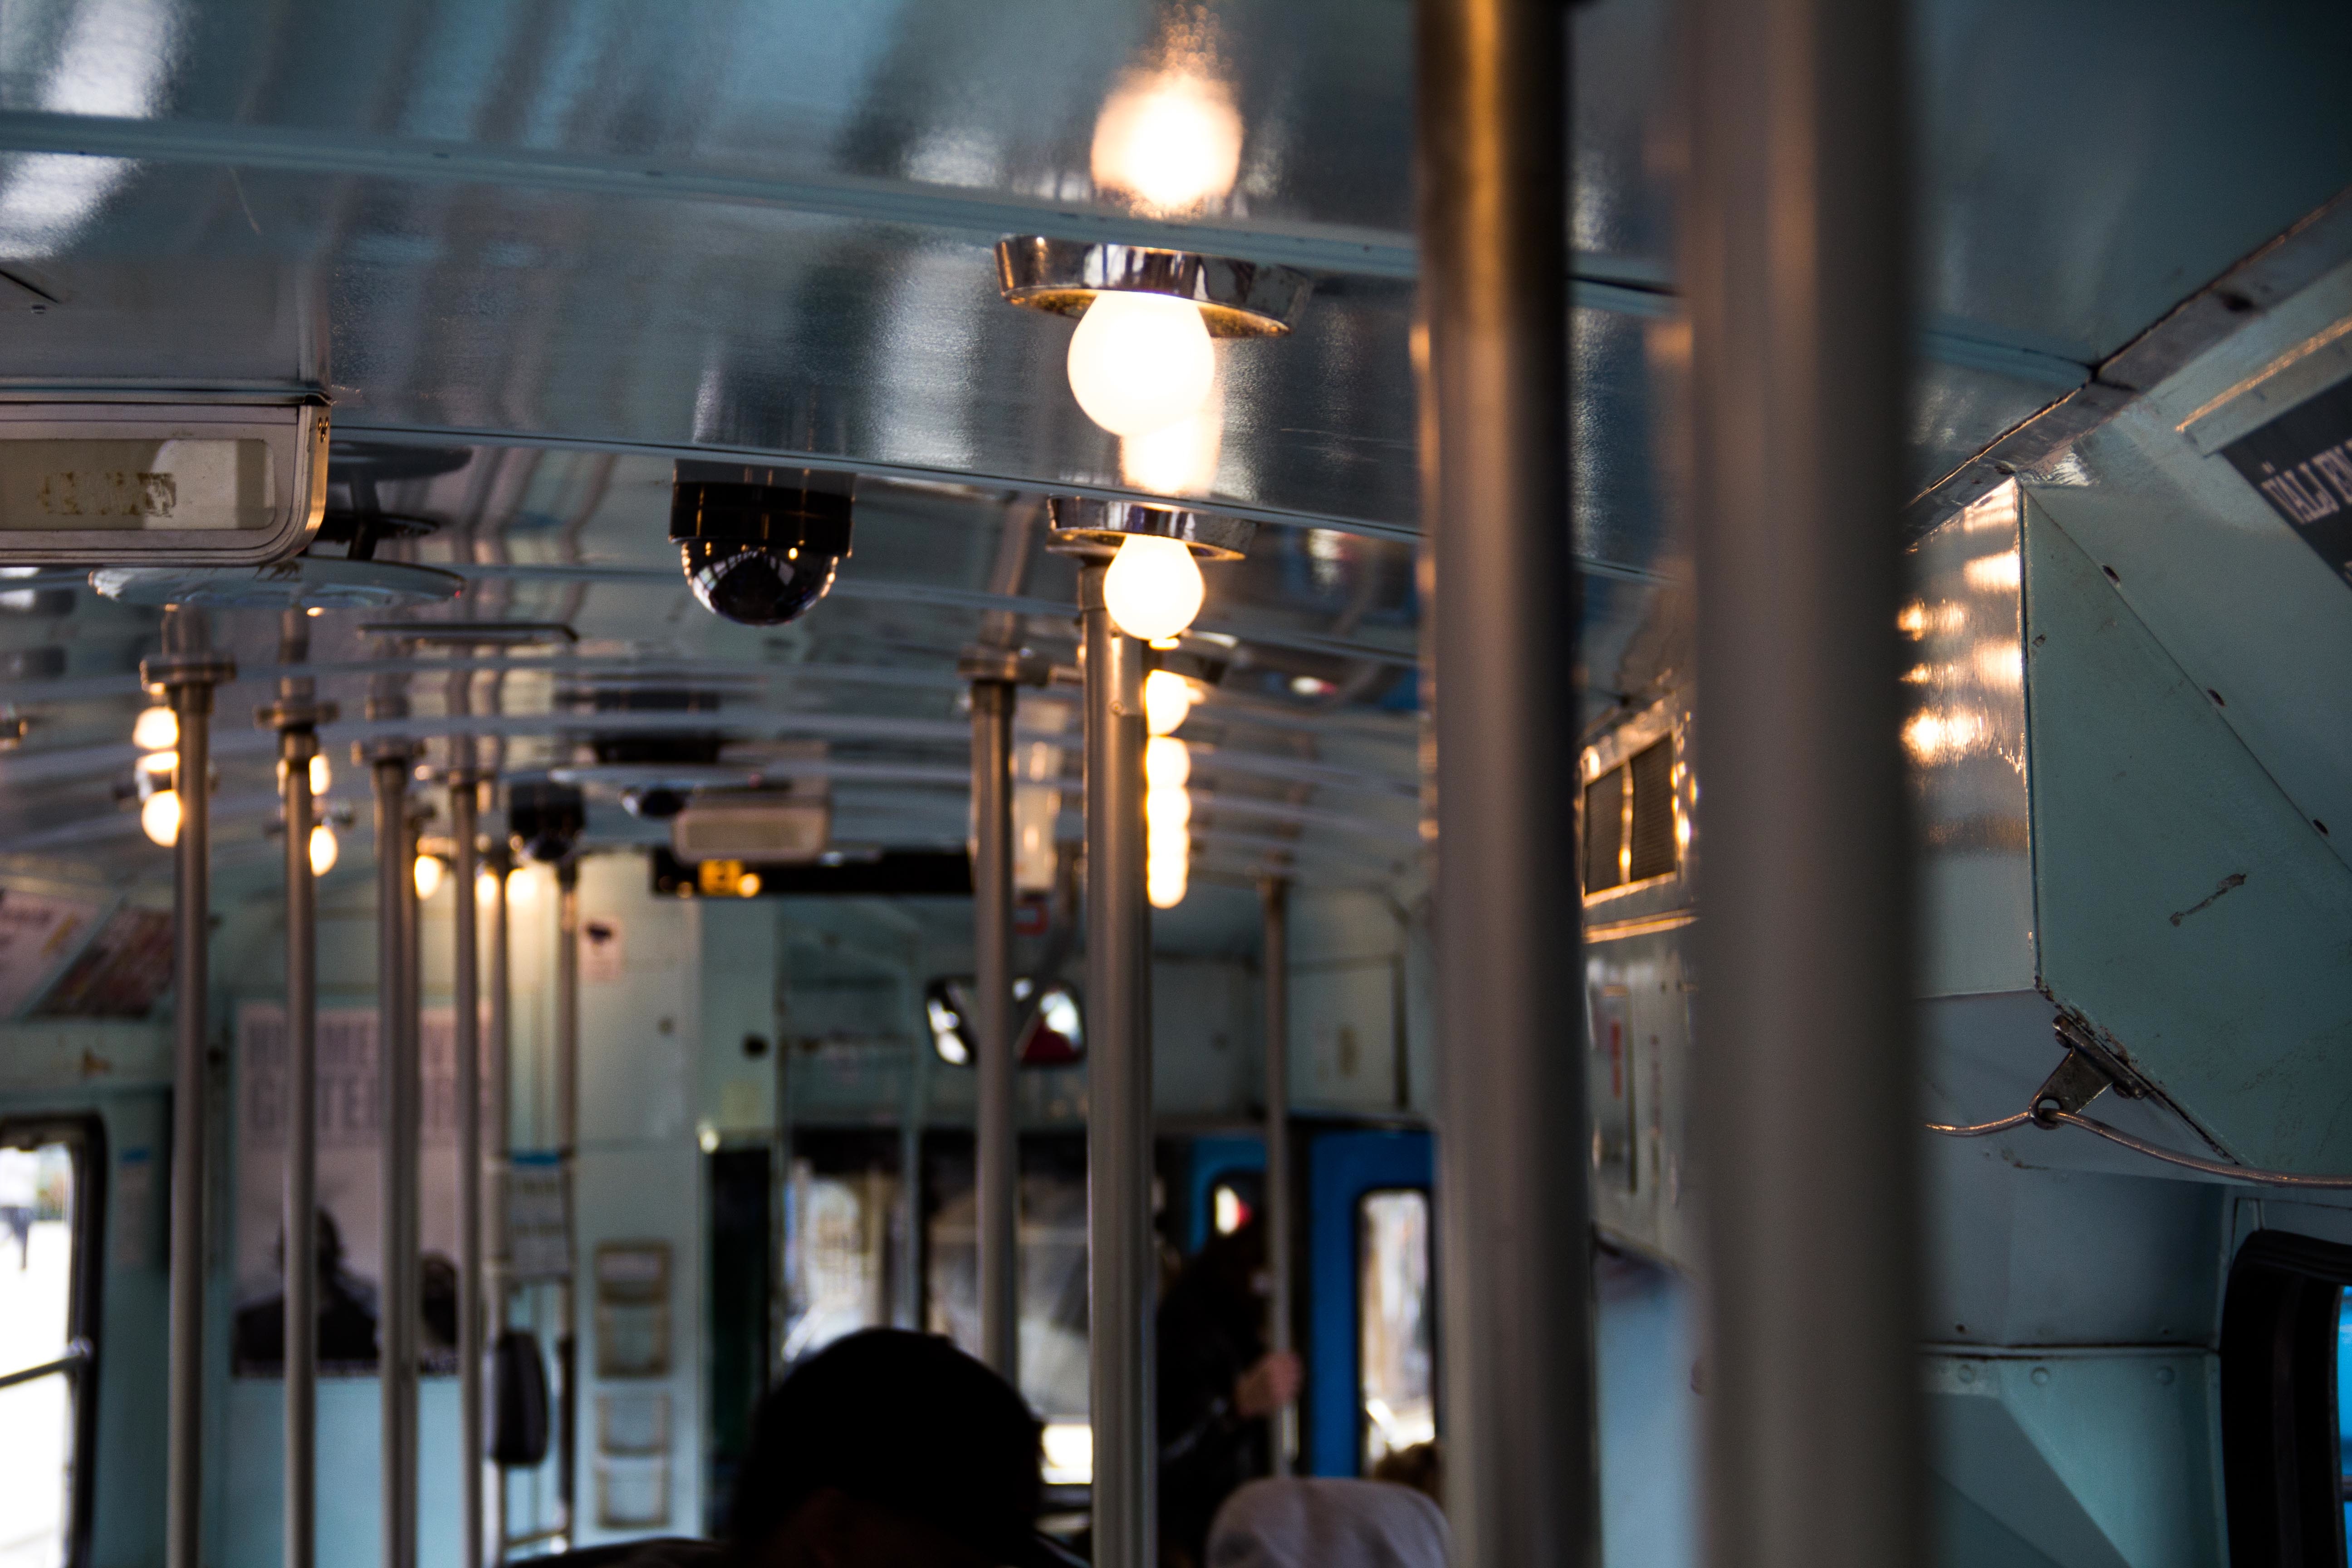
light, transport, vehicle, factory, industry, lighting, public transport, interior design, urban area